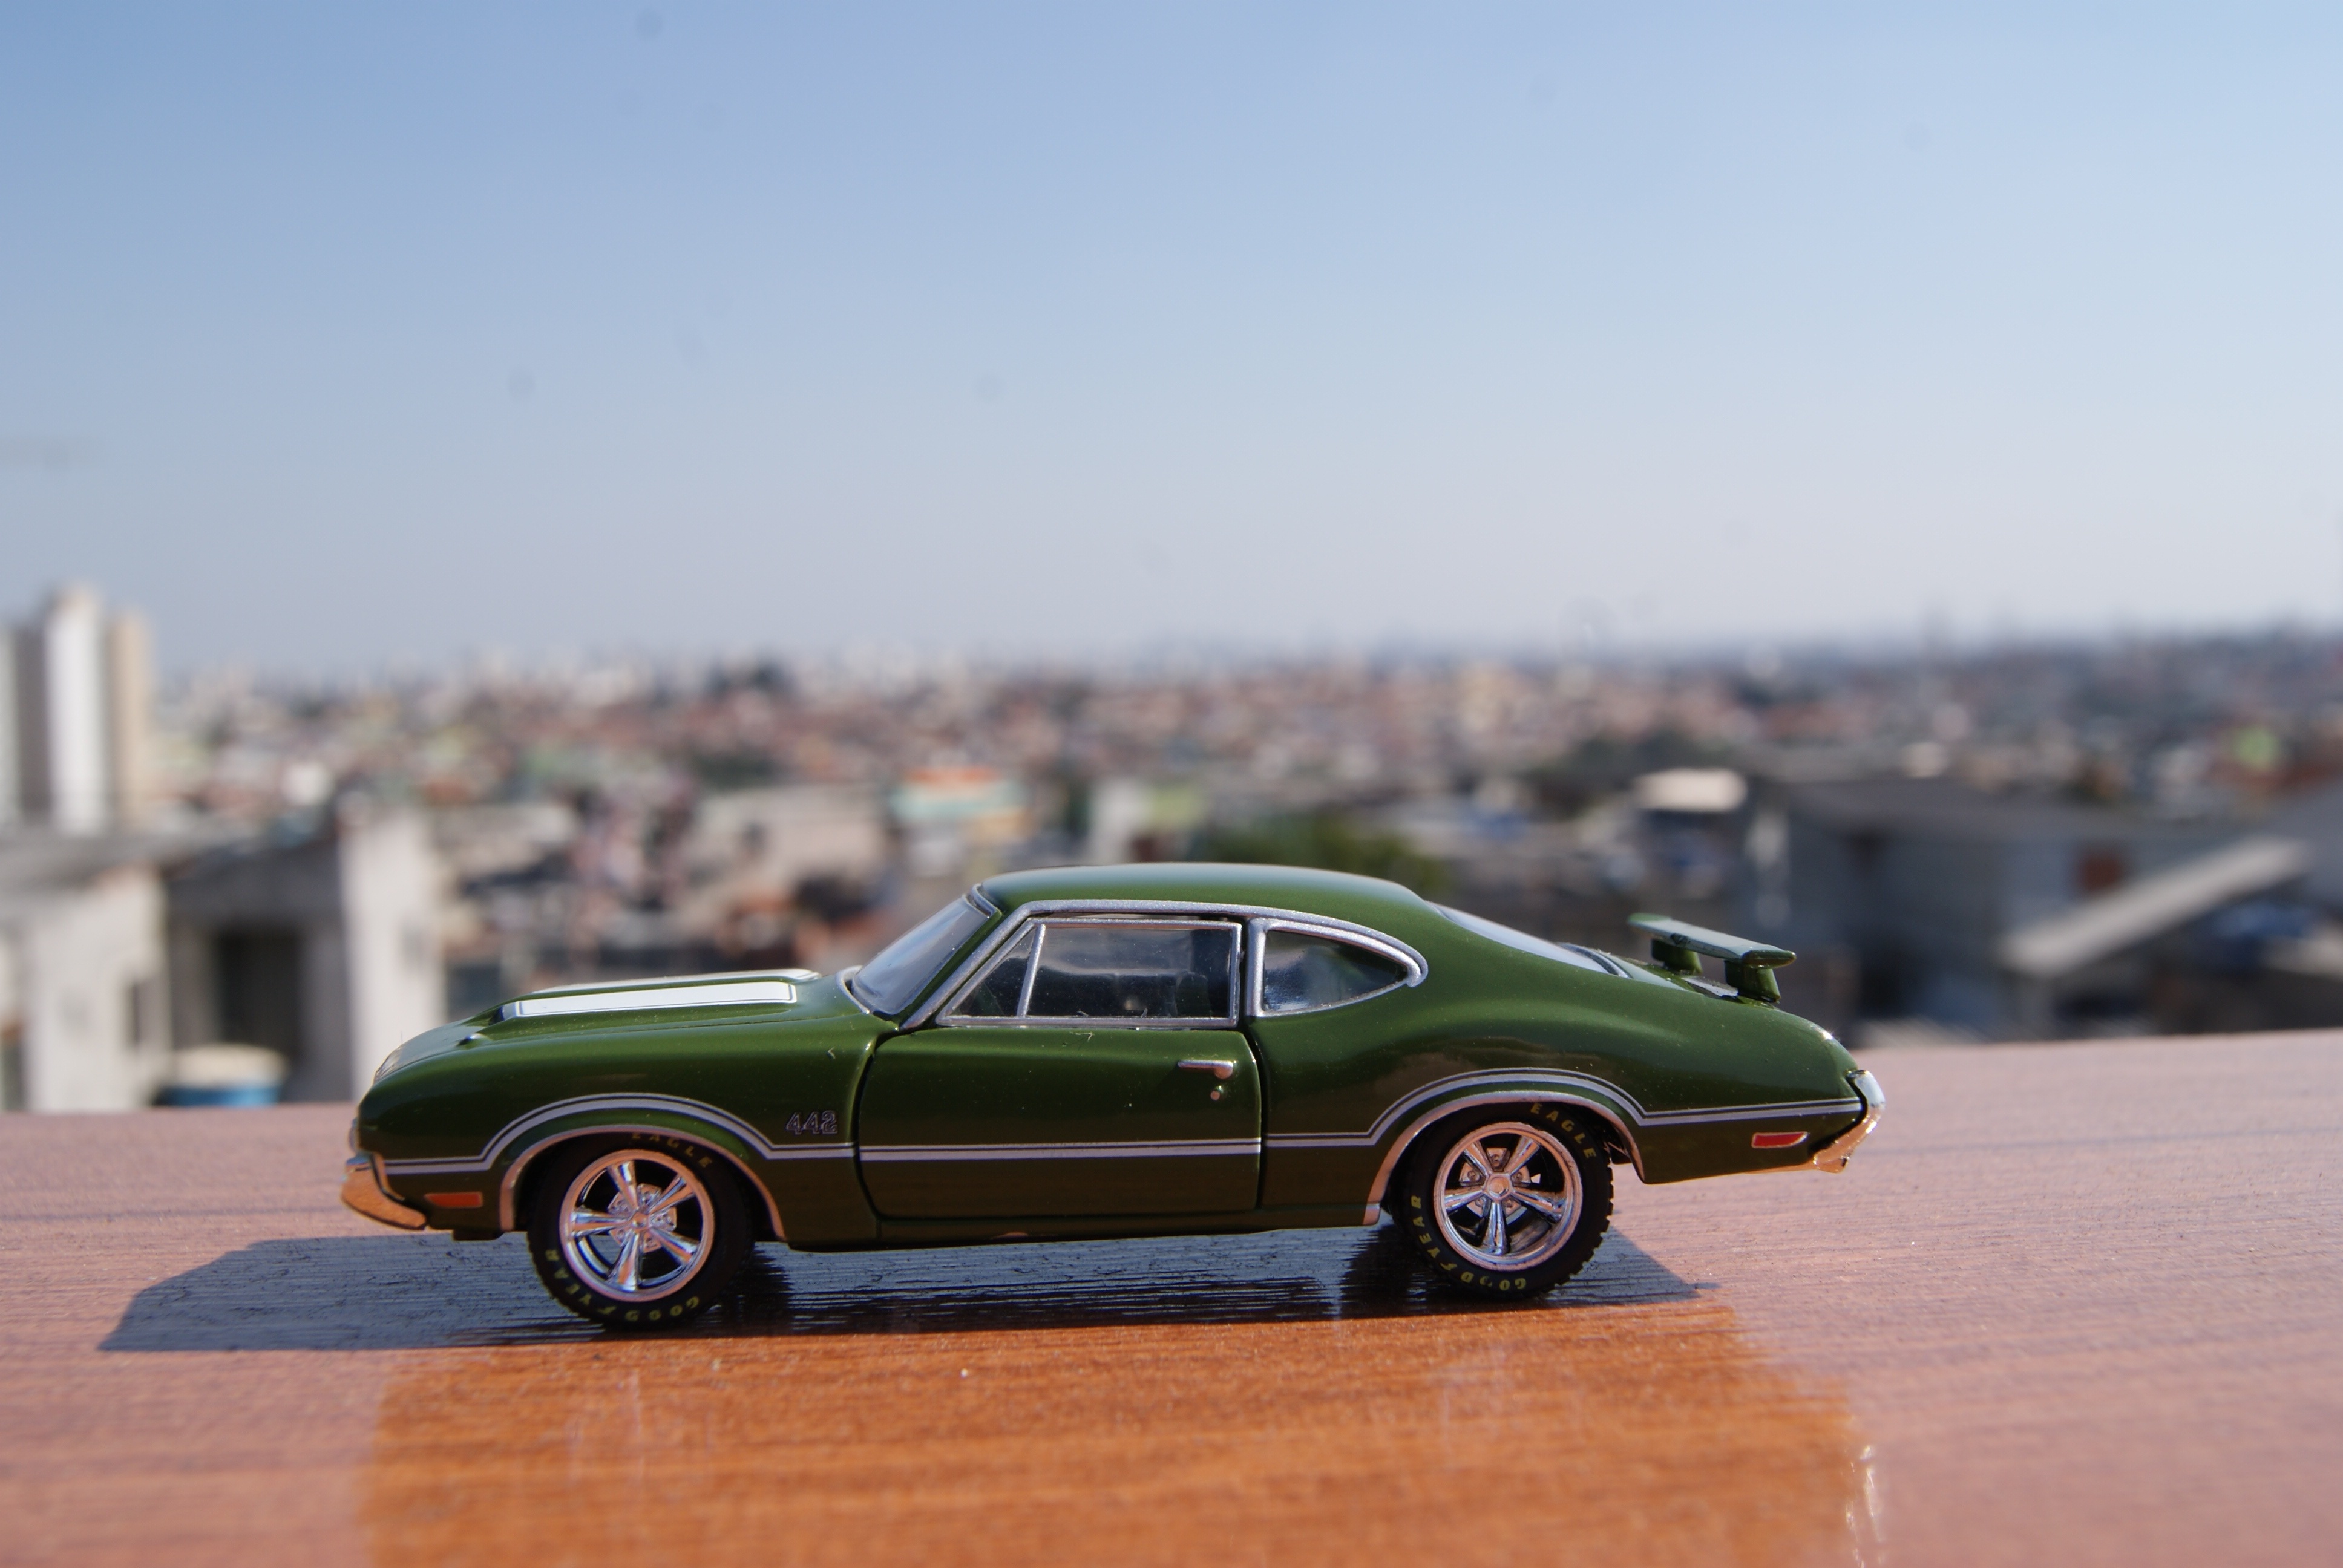
car, wheel, vehicle, scale, toy, sports car, miniature, muscle car, supercar, ford, coupe, oldsmobile, 442, model car, land vehicle, automobile make, automotive design, stock car racing, subcompact car, m2